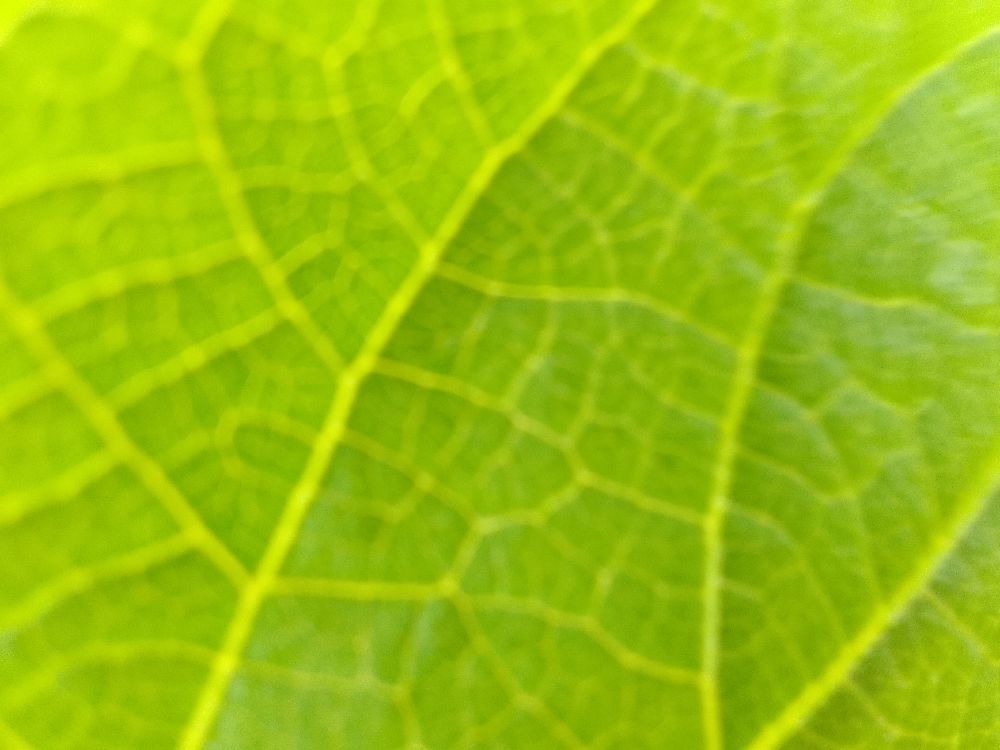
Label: healthy